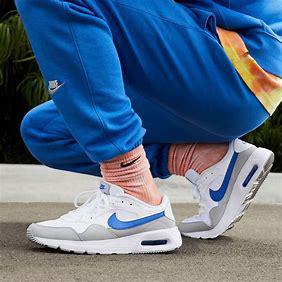
Brand: Nike
Model: Air Max SC